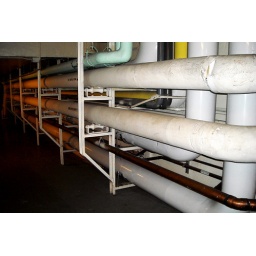
Various pipes along the wall in the hospital basement. I like the hellish red glow in the distance.